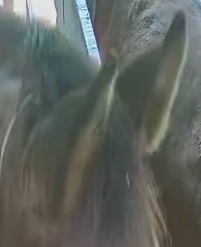
Face region: ears (position_of_ears)
Pain indicator: not_present